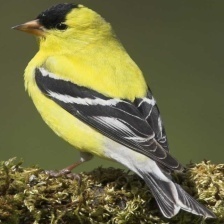
Species: AMERICAN GOLDFINCH
Scientific name: SPINUS TRISTIS
ImageNet parent category: goldfinch